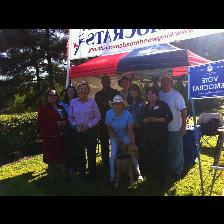
Label: Human